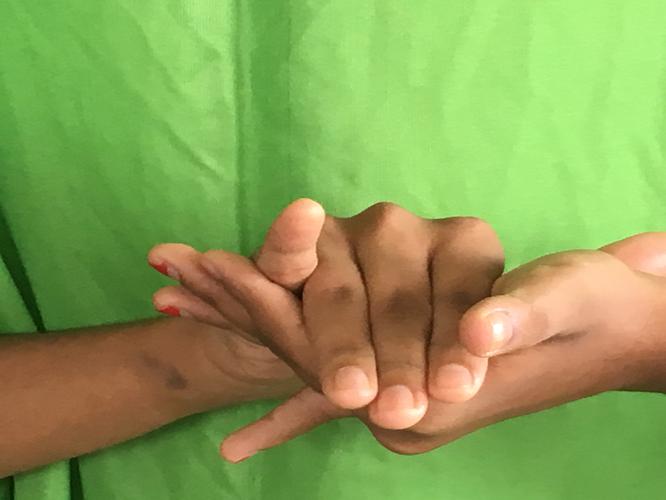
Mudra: Kurma
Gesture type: double_hand